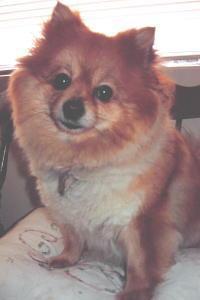
pomeranian